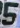
Number: 5